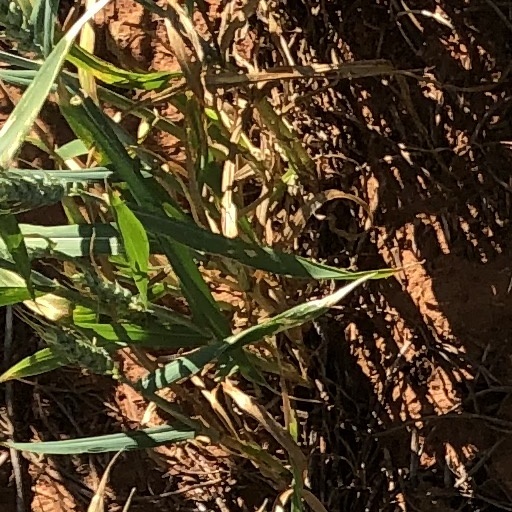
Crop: wheat